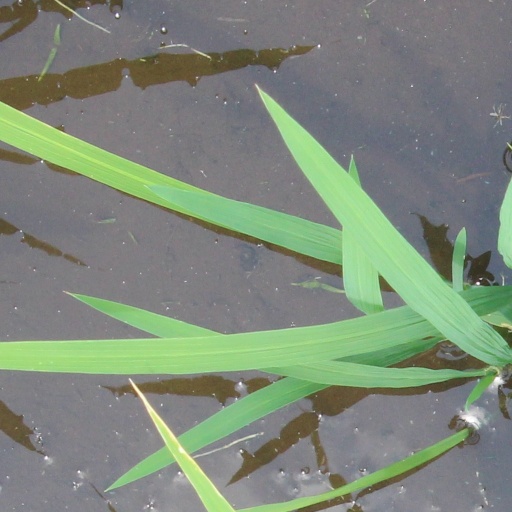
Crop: rice